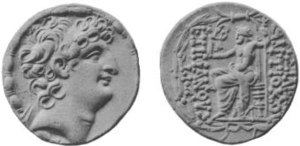
Antiochos 8. af Seleukideriget
Mønt med Antiochos 8. Grypos.
Antiochos 8. Epifanes Kallinikos Filometor Grypos var konge af Seleukideriget 125 f.Kr. til 96 f.Kr. med skiftende succes.